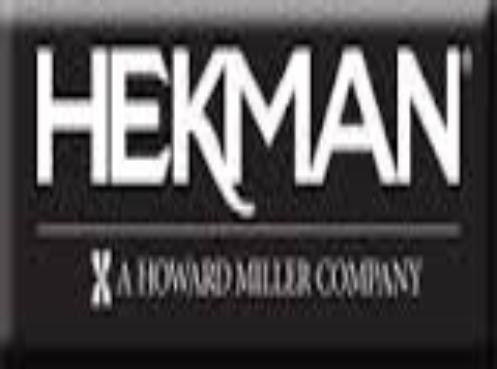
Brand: hekman
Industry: Necessities